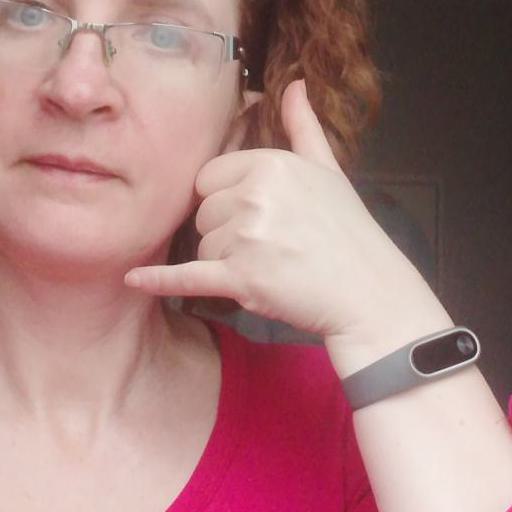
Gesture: call